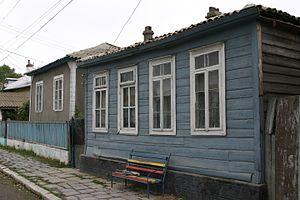
Sulina est une ville portuaire de Roumanie, située sur le bras danubien du même nom, aux bouches du Danube, ouvrant sur la mer Noire.